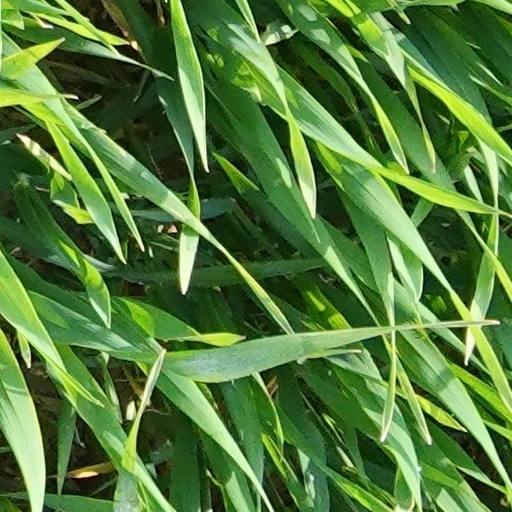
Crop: wheat